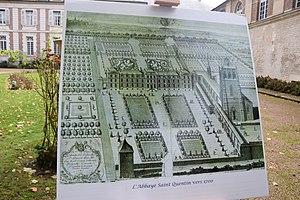
L’hôtel de la préfecture de l’Oise est un édifice situé à Beauvais, en France. Il abrite la préfecture du département de l’Oise.